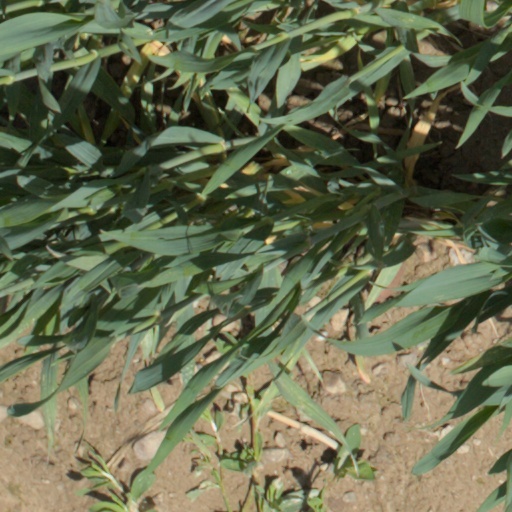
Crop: wheat